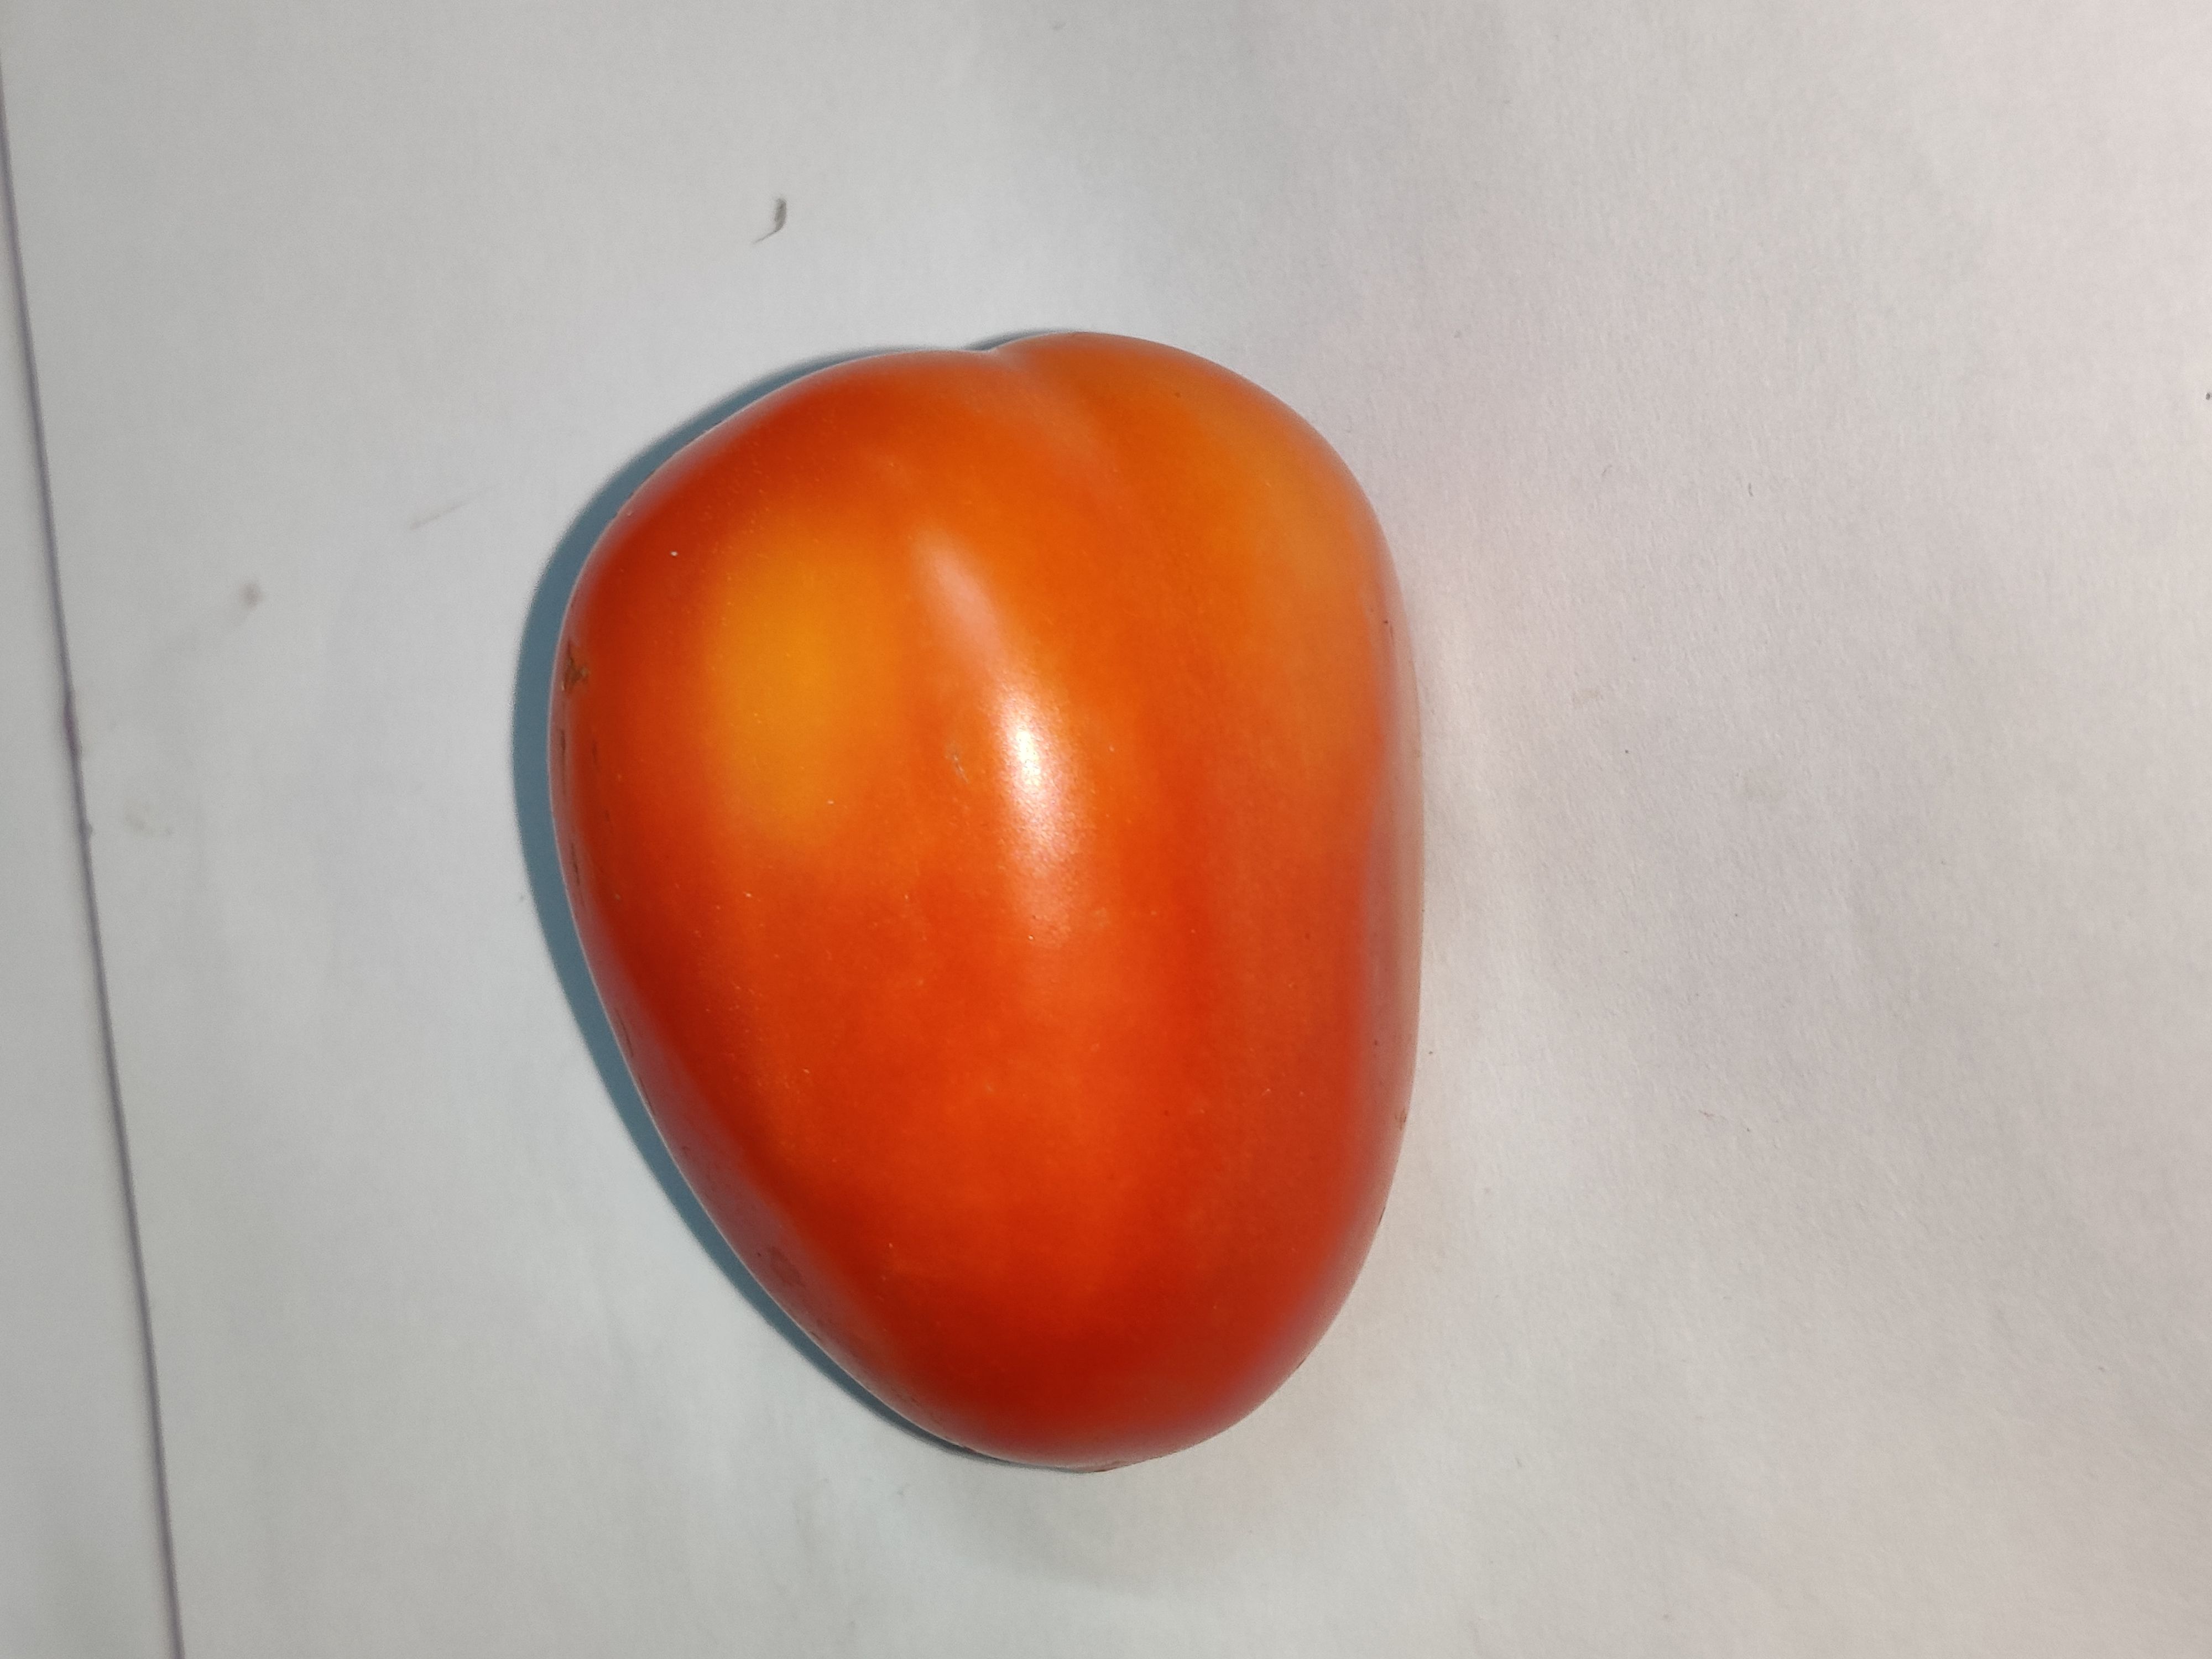
Fruit: tomatoes
Grade: 1st-grade